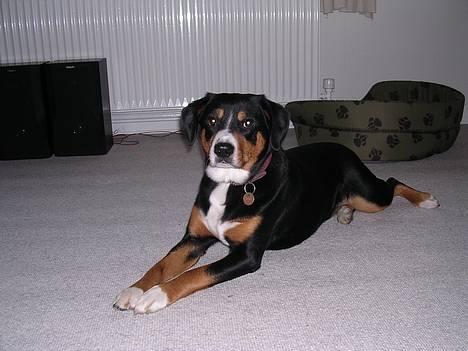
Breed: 221-n000055-EntleBucher